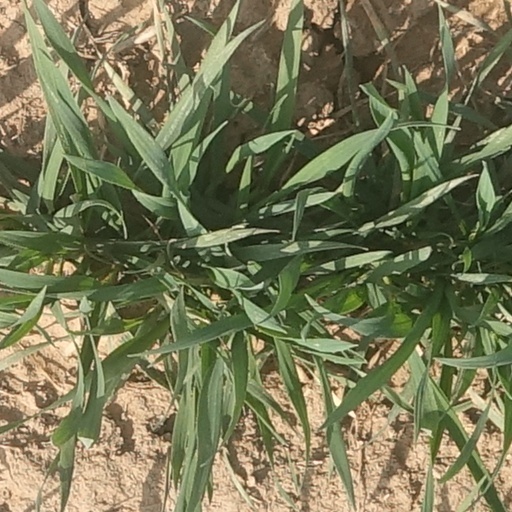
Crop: wheat